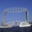
Label: bridge